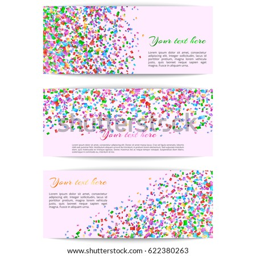
a collection of horizontal banners with multicolored confetti on a colored background